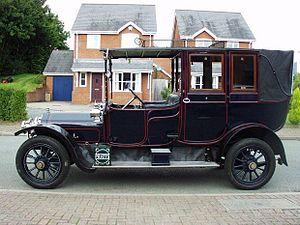
Wolseley Motors Limited fut un constructeur anglais de véhicules automobiles, fondé en 1901 par le fabricant d'armement Vickers, en collaboration avec l'industriel Herbert Austin. Au début, Wolseley mit en production une gamme complète d'automobiles, dominée par des voitures de luxe très prisées à la Belle Époque, jusqu'à la mort des frères Vickers, en 1915 et 1919. En 1921, dans sa plus forte expansion, Wolseley fabriqua plus de 12 000 voitures, s'affirmant comme le plus grand fabricant d'automobiles de Grande-Bretagne. Cependant, en 1927, le surdéveloppement de l'entreprise a conduit à sa mise sous séquestre, la faisant passer des mains de Vickers à celles de William Richard Morris, pour finir dans l'empire Morris Motor Company, puis dans British Motor Corporation et British Leyland, avant de voir son nom disparaître en 1975.
Le cheval fiscal, noté cv ou CV en droit fiscal est utilisé dans certains pays pour l'établissement des certificats d'immatriculation. C'est une unité administrative calculée, en partie, à partir de la puissance d'un moteur et à partir de laquelle est déterminé le montant de la taxe sur les certificats d'immatriculation susceptible d'être due lors de l'immatriculation d'un véhicule.